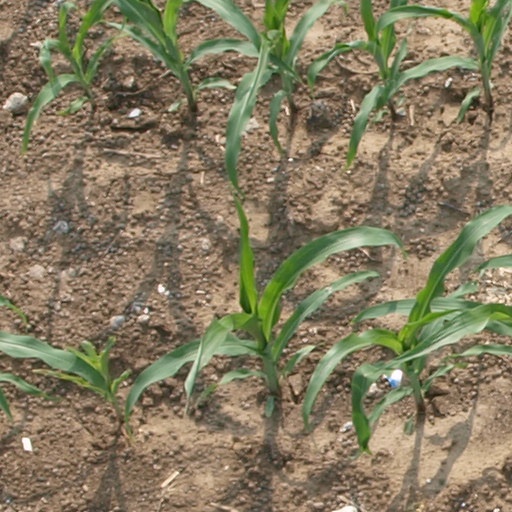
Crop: maize; corn